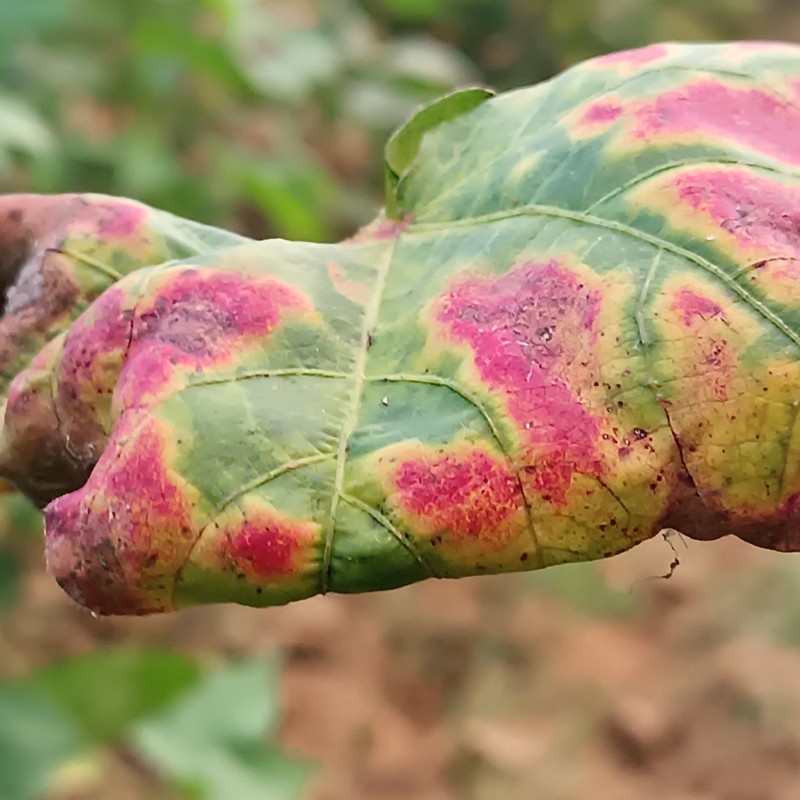
Label: Leaf Redding